Kassym-Jomart Tokayev

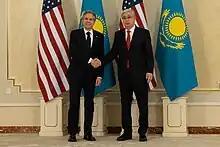
Tokayev with U.S. Secretary of State Antony Blinken, 28 February 2023

In January 2022, protests erupted in Zhanaozen, Mangystau Region, following a sudden increase in liquefied petroleum gas (LPG) prices. In response to the sharp rise, Tokayev introduced price controls on LPG, diesel, gasoline, and essential goods in an effort to stabilize the situation and address public concerns. However, the protests quickly escalated into large-scale nationwide civil unrest, driven by grievances over economic inequality, corruption, and political stagnation under Tokayev's administration and the long rule of former president Nursultan Nazarbayev.